Wildrose Party of Alberta

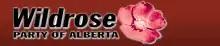
Logo

The Wildrose Party of Alberta was a centre-right political organization founded in Alberta, Canada in 2007. The organization took its name from Alberta's provincial flower.